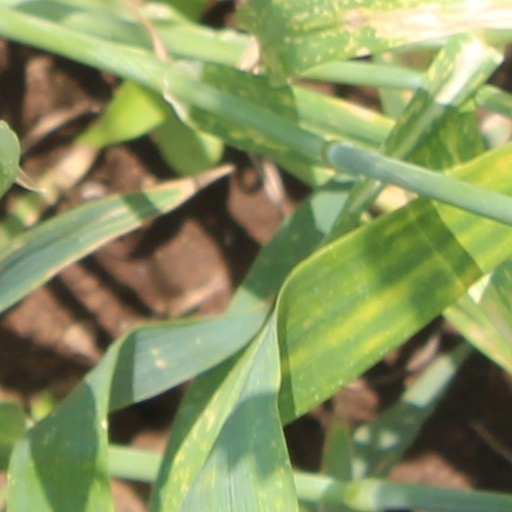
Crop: wheat